Denver Nuggets

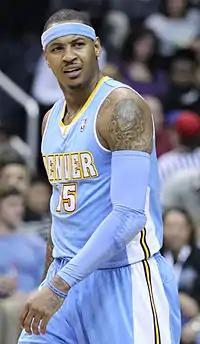
Denver drafted Carmelo Anthony 3rd overall in the 2003 draft.

In 2003, the Nuggets drafted future All-Star Carmelo Anthony with the third overall pick in the 2003 NBA draft. That same year, the team also updated their logos and uniforms, with a new color scheme of powder blue, gold and royal blue; the latter color was changed to navy blue in 2008. In just two months of the season, the Nuggets recorded more wins than they had in months of play in 2002–03. Much of the reason for this incredible turnaround were the front-office moves of general manager Kiki Vandeweghe, a former Nuggets player who assumed general manager duties on August 9, 2001. In April, the turnaround was complete as they became the first franchise in NBA history to qualify for the postseason following a sub-20-win campaign the previous year since the NBA went to an 82-game schedule. They were eliminated in the first round four games to one by the Minnesota Timberwolves.